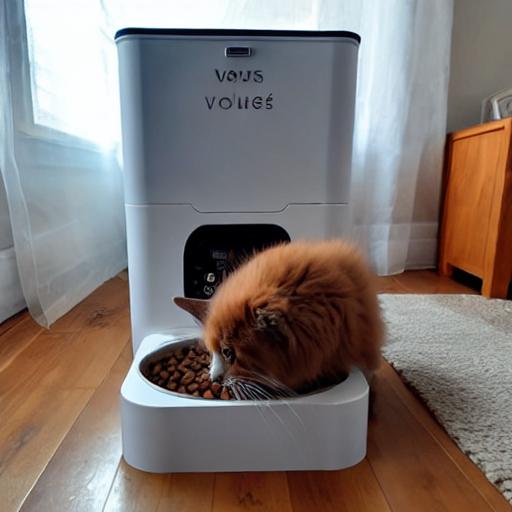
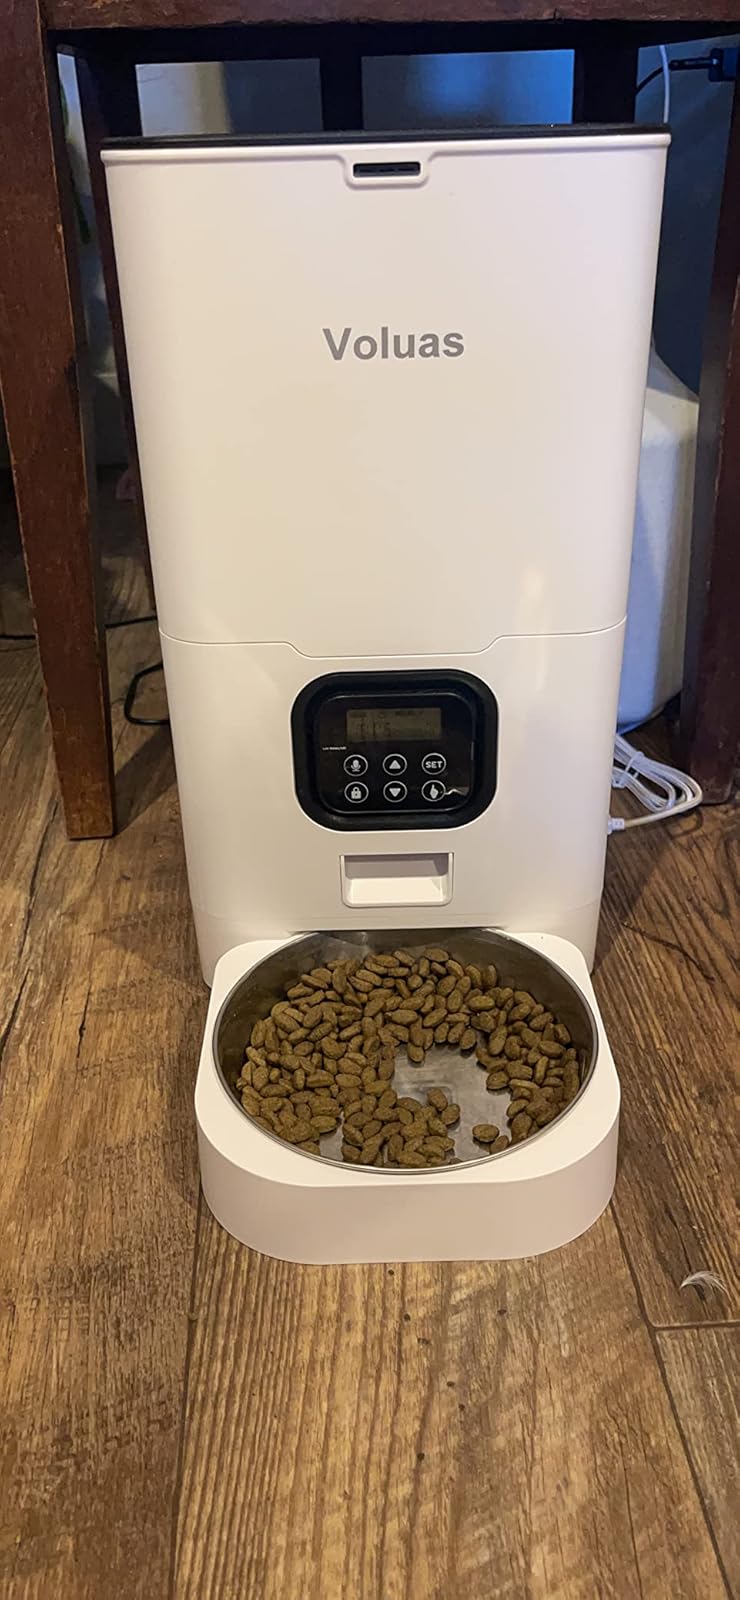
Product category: items_feeder
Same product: no